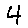
Label: 4